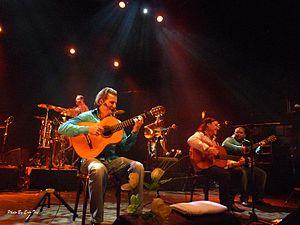
Yvan le Bolloc'h en concert à Elmediator à Perpignan Sept 2011
Yvan Le Bolloc'h, né le 20 décembre 1961 à Brest est un acteur, animateur de télévision et musicien français.